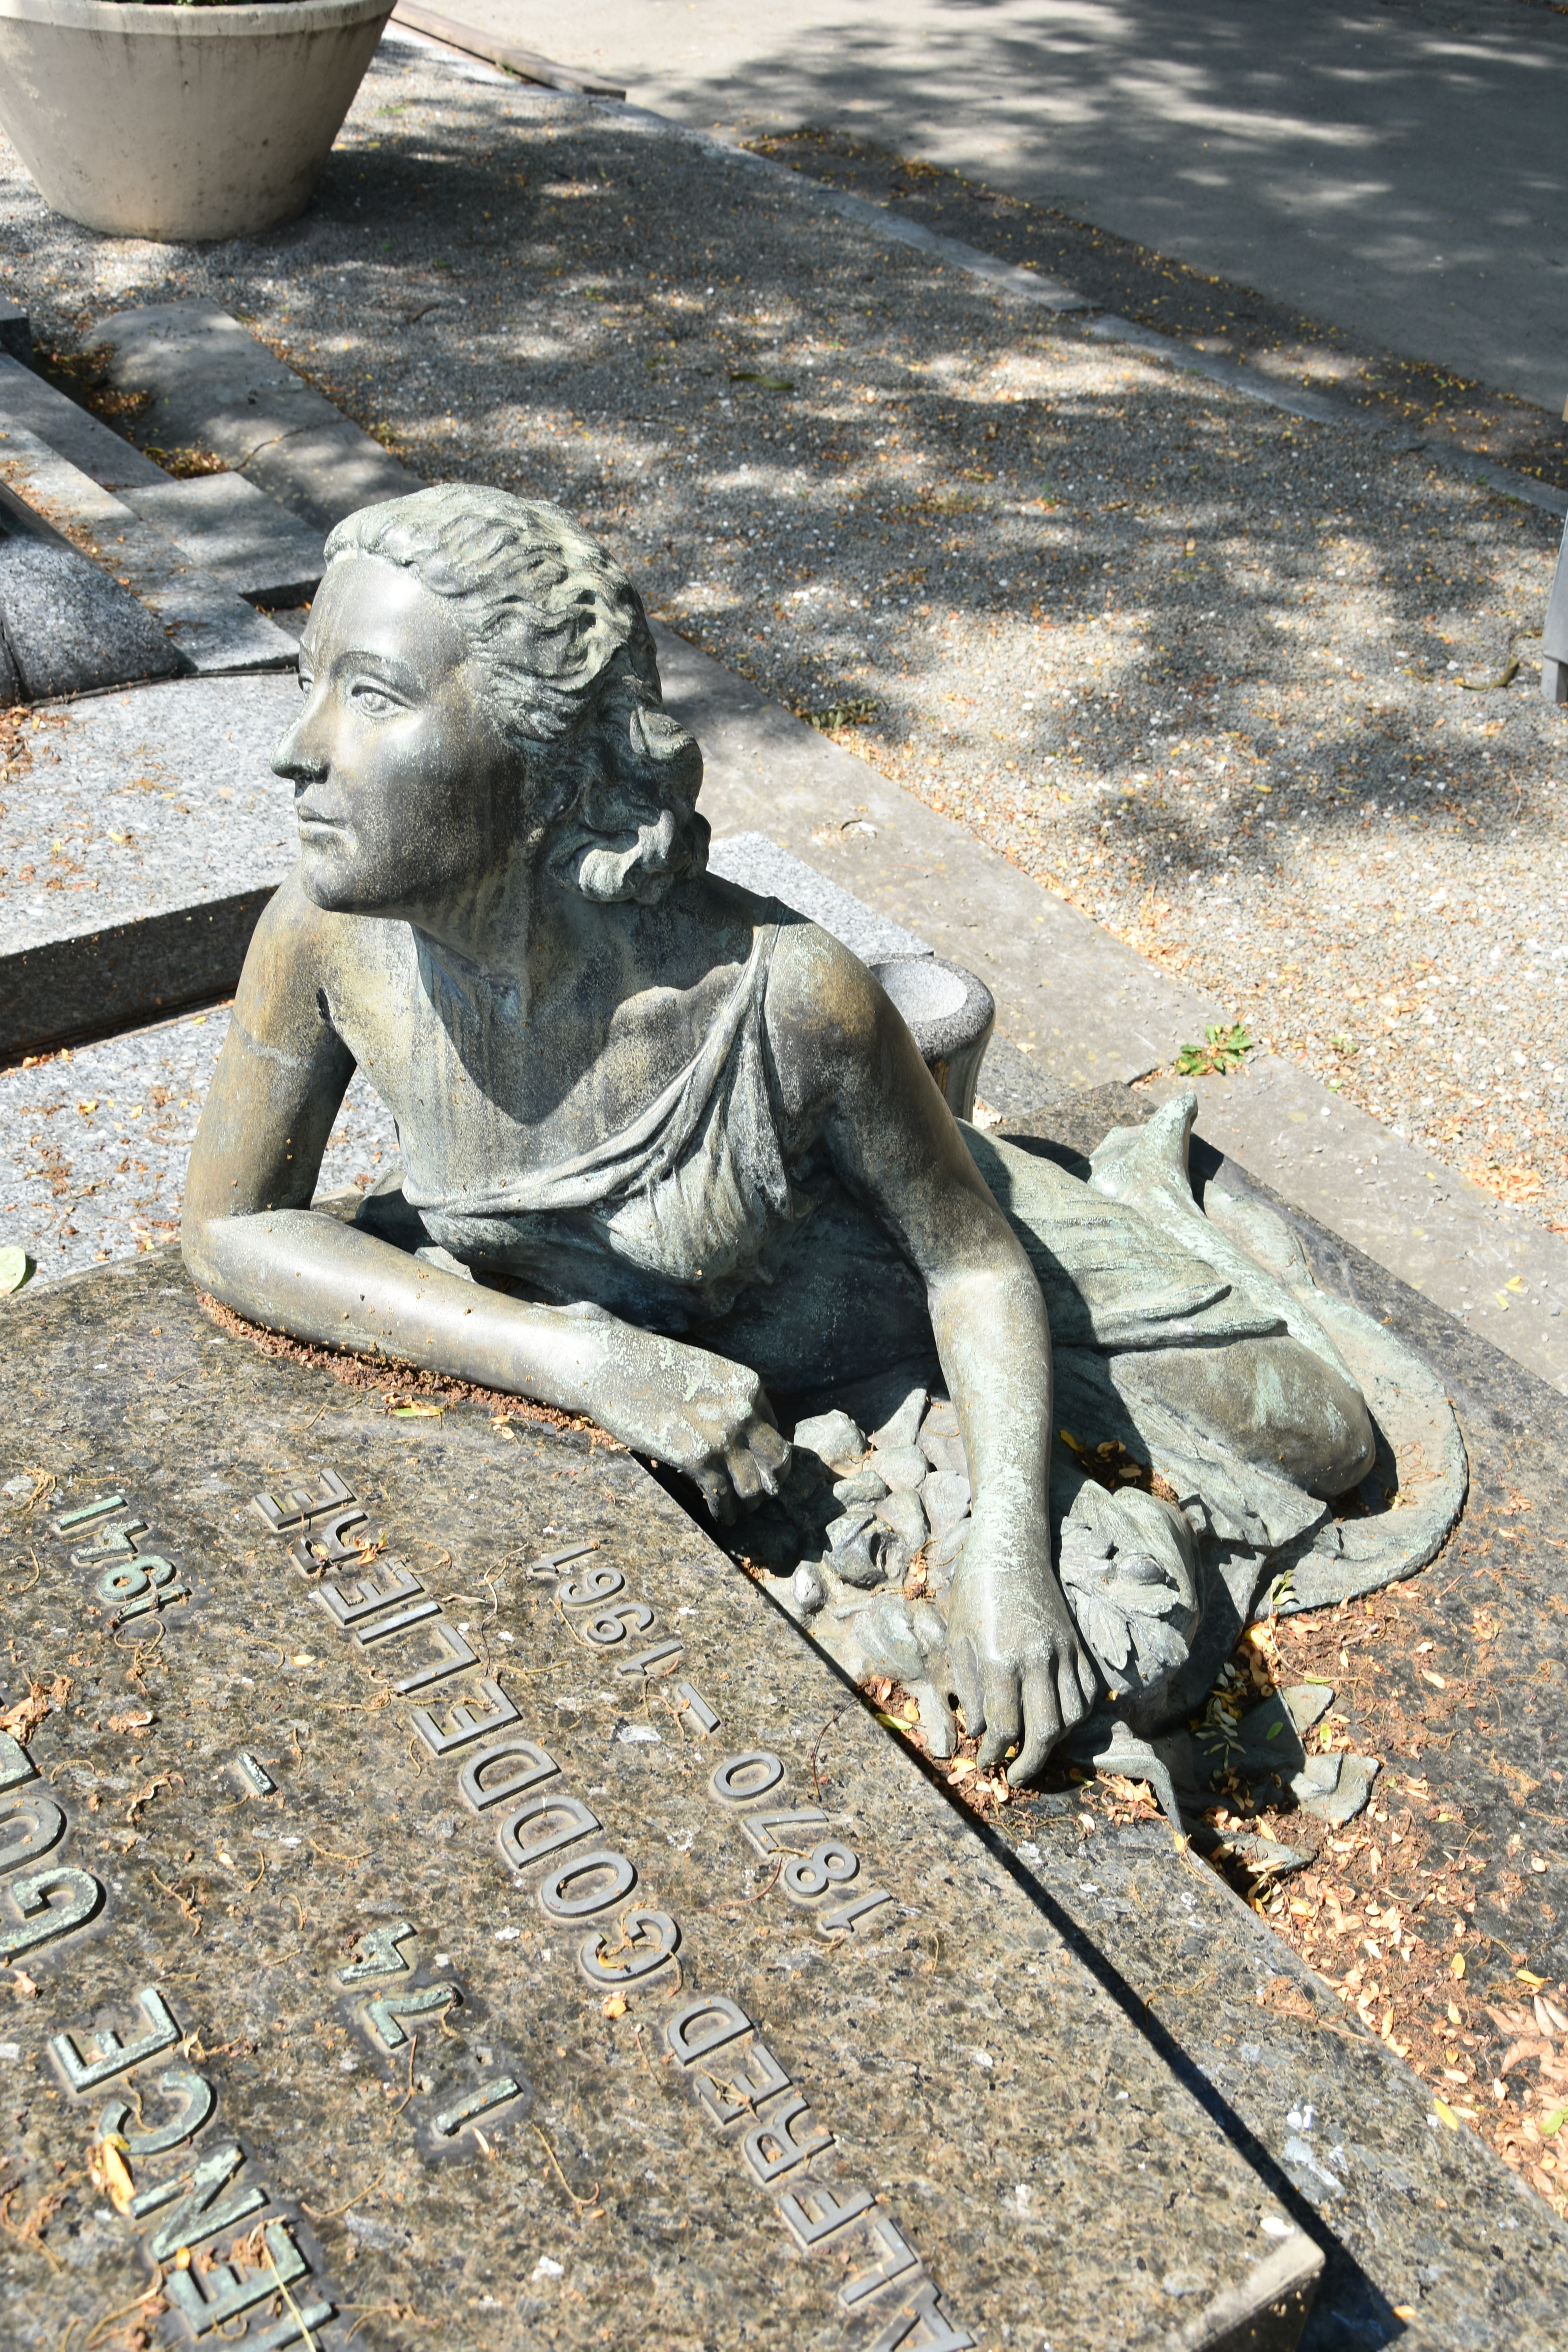
brussels, sculpture, statue, stone carving, monument, classical sculpture, memorial, artwork, art, tree